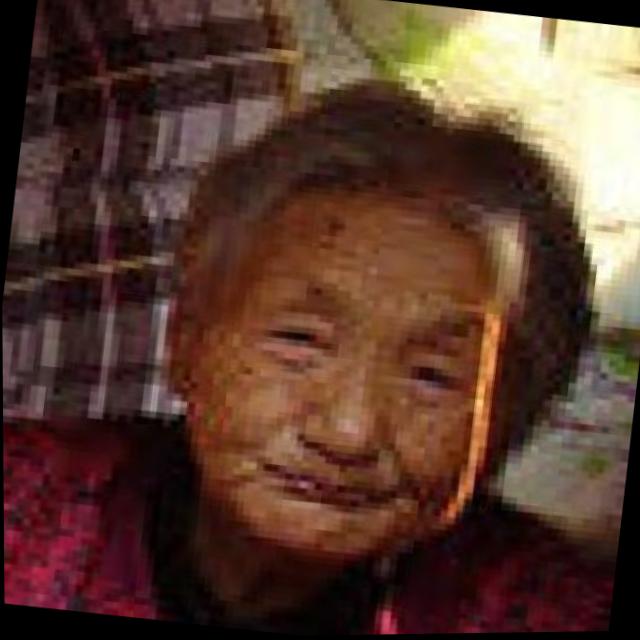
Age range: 45-64